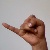
The image shows a hand gesture representing the letter 'J' in Indian Sign Language.